Maryland Legislative District 43

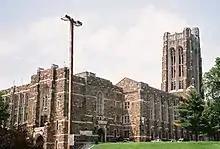
Baltimore City College high school

Several of Maryland's larger institutions of higher education are located within the 43rd district. With the district being redrawn in 2012 per the 2010 census, most of the Johns Hopkins University Homewood campus is in the 43rd. The district also includes Morgan State University, Loyola University Maryland and the Notre Dame of Maryland University.